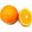
Label: orange